PROM-1

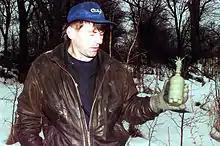
PROM-1 in the hands of a deminer. The safety clip is in place to prevent detonation.

Usually (though not always) trip-wires measuring around in length are fitted to this mine in order to increase its activation area. When tracking trip-wires back to their source, deminers must keep in mind that other landmines may have been planted along its length. It is all too easy to concentrate on following a trip-wire back to its source, forgetting that there could be PMA-3, PMN or similar blast mines lying buried underneath.